Kabuli pulao
Also known as:
bn - Bangla: কাবুলি পোলাও
ca - Catalan: Kabuli pilav
el - Greek: Καμπούλι παλάο
es - Spanish: Kabuli pulao
fa - Persian: کابلی پلو
fr - French: Kabuli pulao
he - Hebrew: קאבולי פלאו
id - Indonesian: Nasi Afghan
ja - Japanese: カーブル風ポロウ
jv - Javanese: Kabuli palaw
ko - Korean: 카불리 팔라우
ms - Malay: Nasi Afghan
nl - Dutch: Kabuli palaw
pnb - Western Punjabi: قابلی پلاؤ
pt - Portuguese: Qabili palau
ru - Russian: Кабульский плов
tr - Turkish: Kâbil pilavı
uk - Ukrainian: Кабульський плов
ur - Urdu: قابلی پلاؤ
uz - Uzbek: Kobul palovi
vi - Vietnamese: Kabuli palaw
zh - Chinese: 喀布爾抓飯
Category: rice (mixed rice)
Cuisine: Afghan
Associated cuisines: Northern Afghanistan
Area: Northern Afghanistan
Countries: Afghanistan
Region: Southern Asia

The dish core ingredients are steamed rice mixed with caramelized carrots and dry raisins as well as marinated lamb meat. Qabeli palaw is commonly garnished with almonds and pistachios. Saffron may be added to either the rice, the sauce or the garnishes.

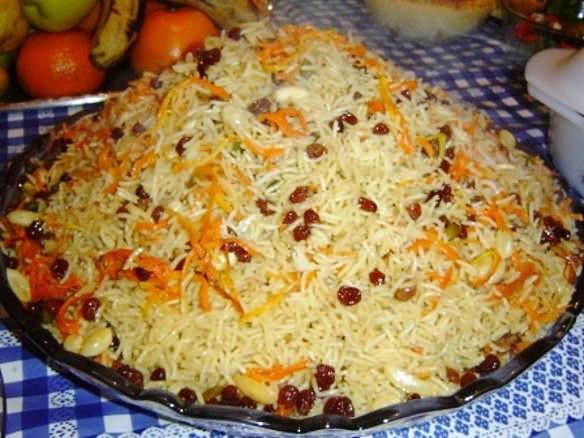
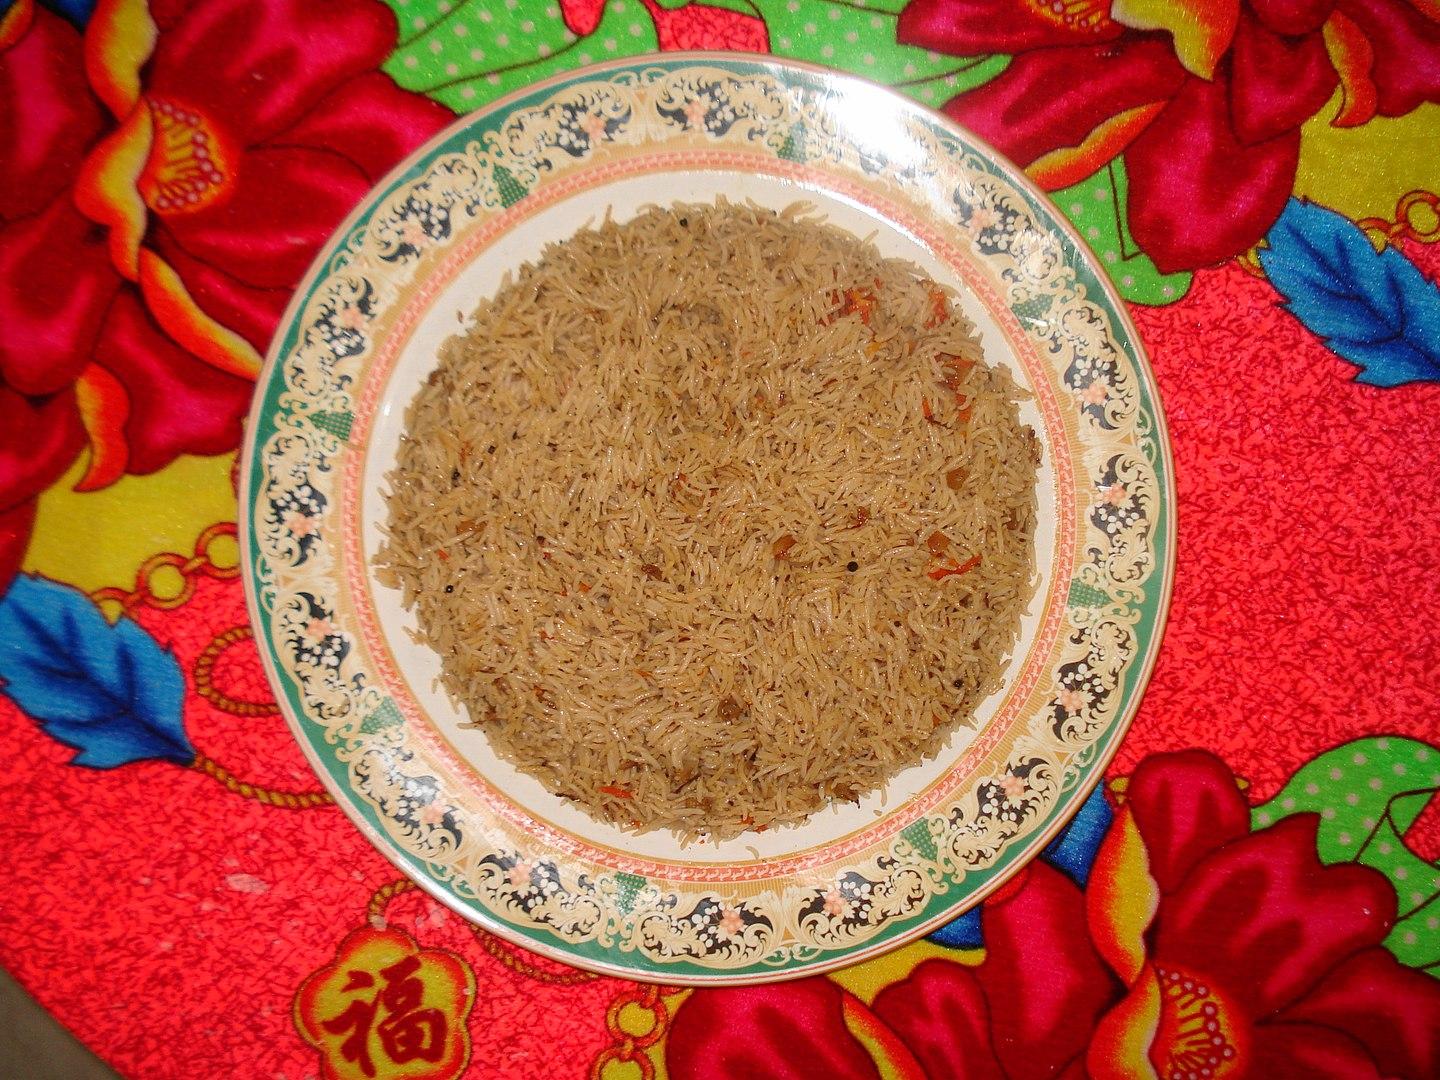
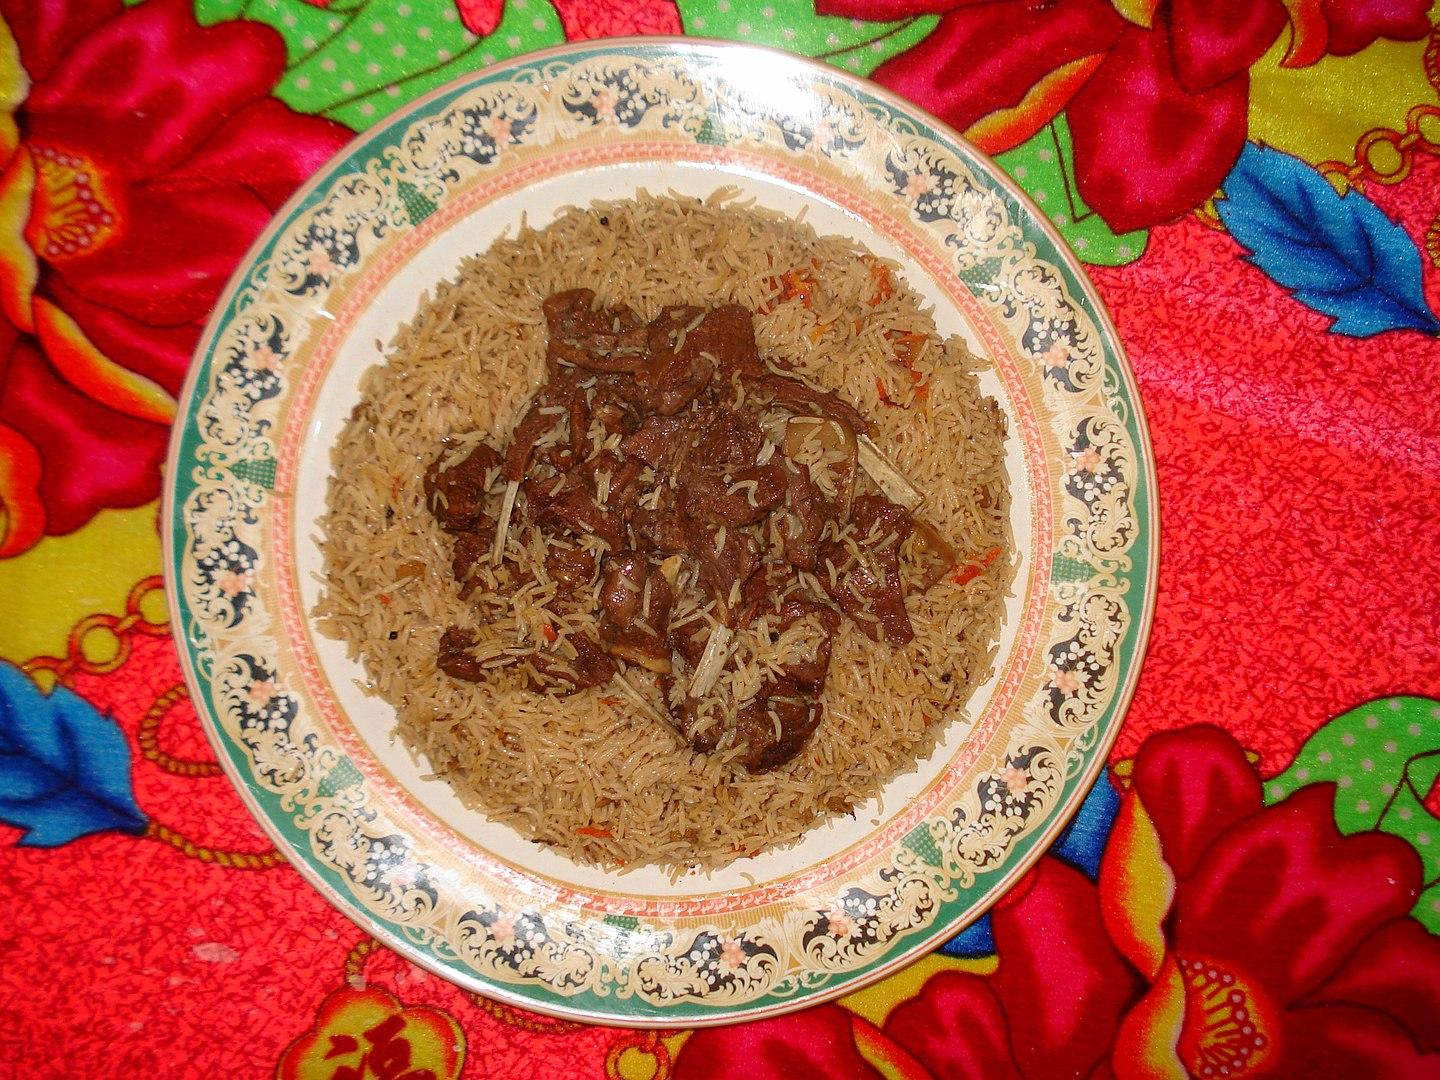
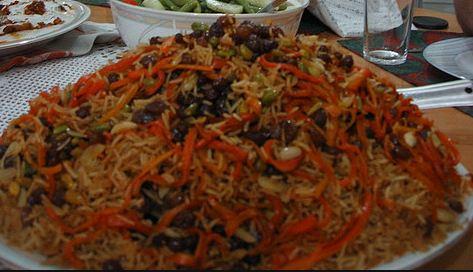